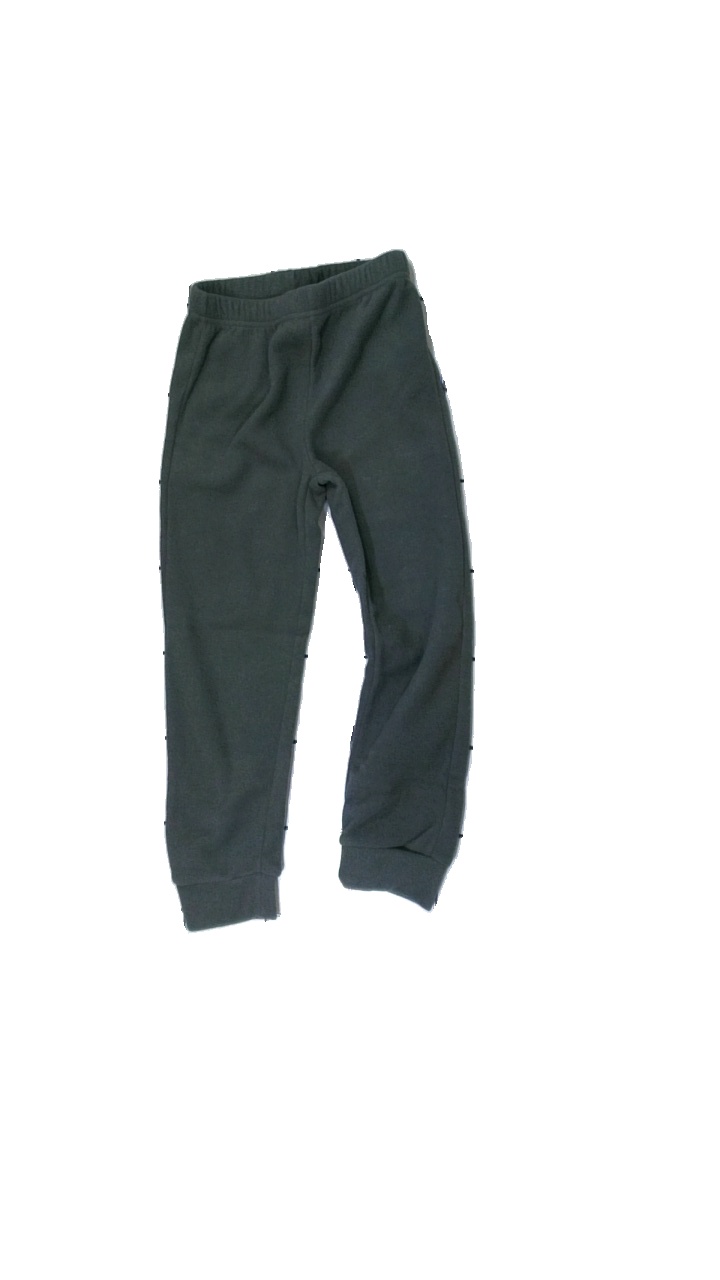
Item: Trousers (Children)
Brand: Mywear (ica)
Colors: Grey
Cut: Regular
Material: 100% polyester
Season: Autumn
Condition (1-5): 4
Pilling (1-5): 4
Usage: Reuse
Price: <50